Italian cruiser Iride

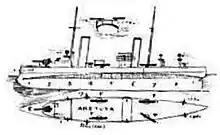
Plan and profile of the class

The -class cruisers were derivatives of the earlier, experimental s, themselves based on the preceding cruiser . The class marked a temporary shift toward the ideas of the in Italian naval thinking. The doctrine emphasized the use of small, torpedo-armed craft to destroy expensive ironclads.